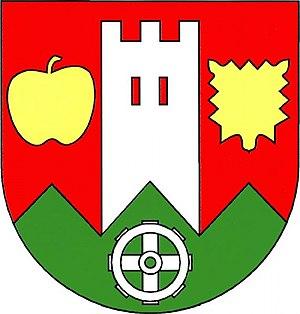
Věžná est une commune du district de Žďár nad Sázavou, dans la région de Vysočina, en République tchèque. Sa population s'élevait à 222 habitants en 2019.